Portobello, Dublin

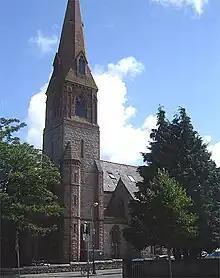
The former Church of Ireland St. Kevin's church stands on the location of the old Portobello Gardens, South Circular Road, Portobello

Part of Lennox Street, Victoria Street and Florence Street stretching from the canal to the South Circular Road were part of the Kingsland estate, which contained a park with a large pond and fountains, which opened as the Royal Portobello Gardens in 1839. The name survives in Kingsland Park Avenue. From 1858, Mssrs. Kirby and Webb leased the Portobello Gardens. Kirby was a pyrotechnician who lived in Sackville Street. During the summer months, gas and Chinese lamps illuminated the gardens, a band played outdoors, and the public were entertained by acrobats, dancers and "a highly trained troupe of performing dogs". And of course, fireworks.